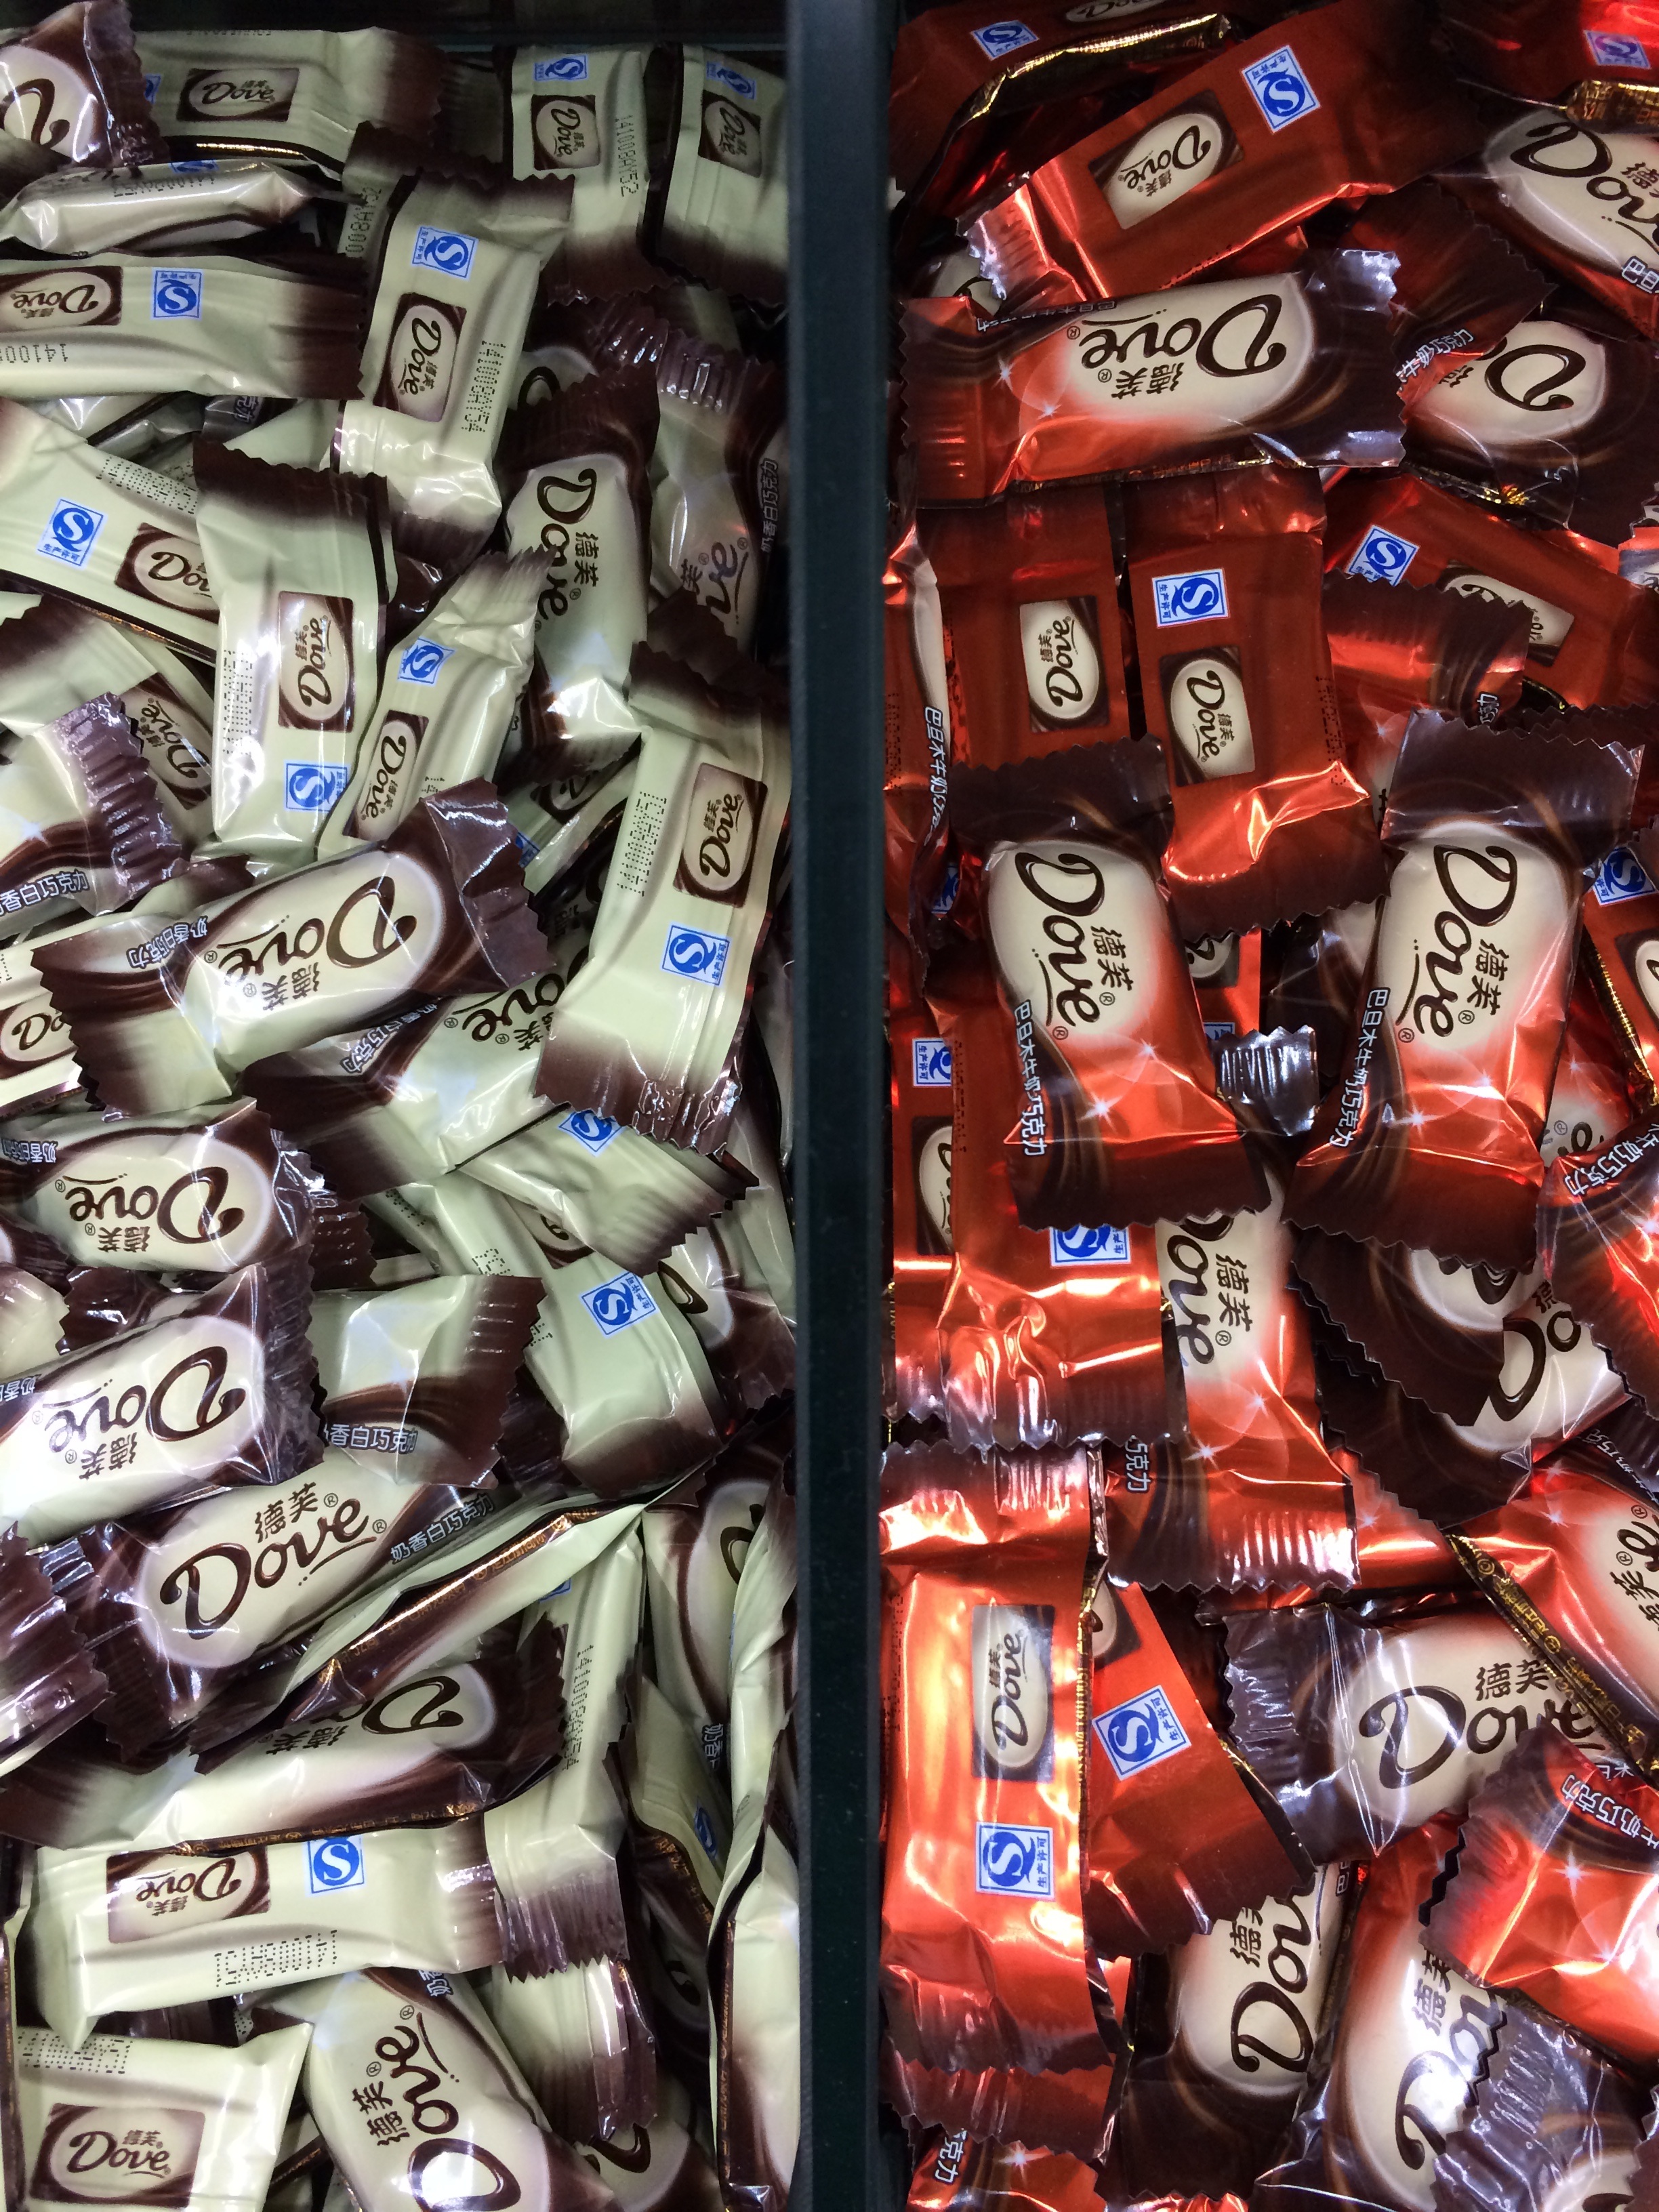
machine, chocolate, toy, dove, candy, action figure, games, comics, comic book